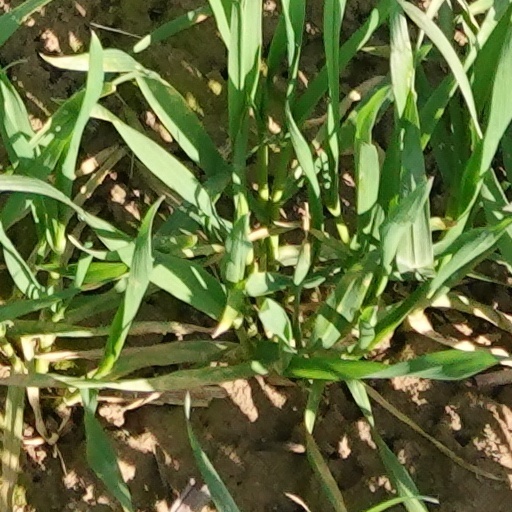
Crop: wheat